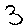
Label: 3